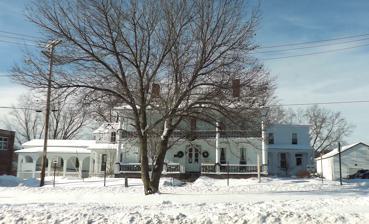
Building: Theodore Burr House
Country: United States of America
Year built: 1812
Historic house in New York, United States United States historic place Theodore Burr House U.S. National Register of Historic Places The house in December 2012. Location Fort Hill Sq., Oxford, New York Coordinates 42°26′27″N 75°35′48″W / 42.44083°N 75.59667°W / 42.44083; -75.59667 Area less than one acre Built 1810 Architect Burr, Theodore Architectural style Greek Revival, Federal NRHP reference No. 81000402 Added to NRHP September 11, 1981 Theodore Burr House (also known as Oxford Memorial Library) is a historic home located at Oxford in Chenango County, New York . It is a box like, wood-frame 2-story building with recessed 1 + 1 ⁄ 2 -story wings. It was built between 1810 and 1812 by Theodore Burr (1771–1822), one of the founding settlers of Oxford. It was a private residence until 1843, then a rectory until 1900 when it became the public library building. It was added to the National Register of Historic Places on September 11, 1981. References